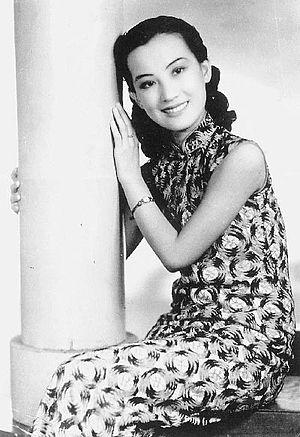
Zhou Xuan née le 1ᵉʳ août 1918 et morte le 22 septembre 1957 à Shanghai, est une chanteuse et actrice chinoise. Surnommée La voix d'or, elle fut l'une des artistes chinoises les plus populaires des années 1930 et 1940.